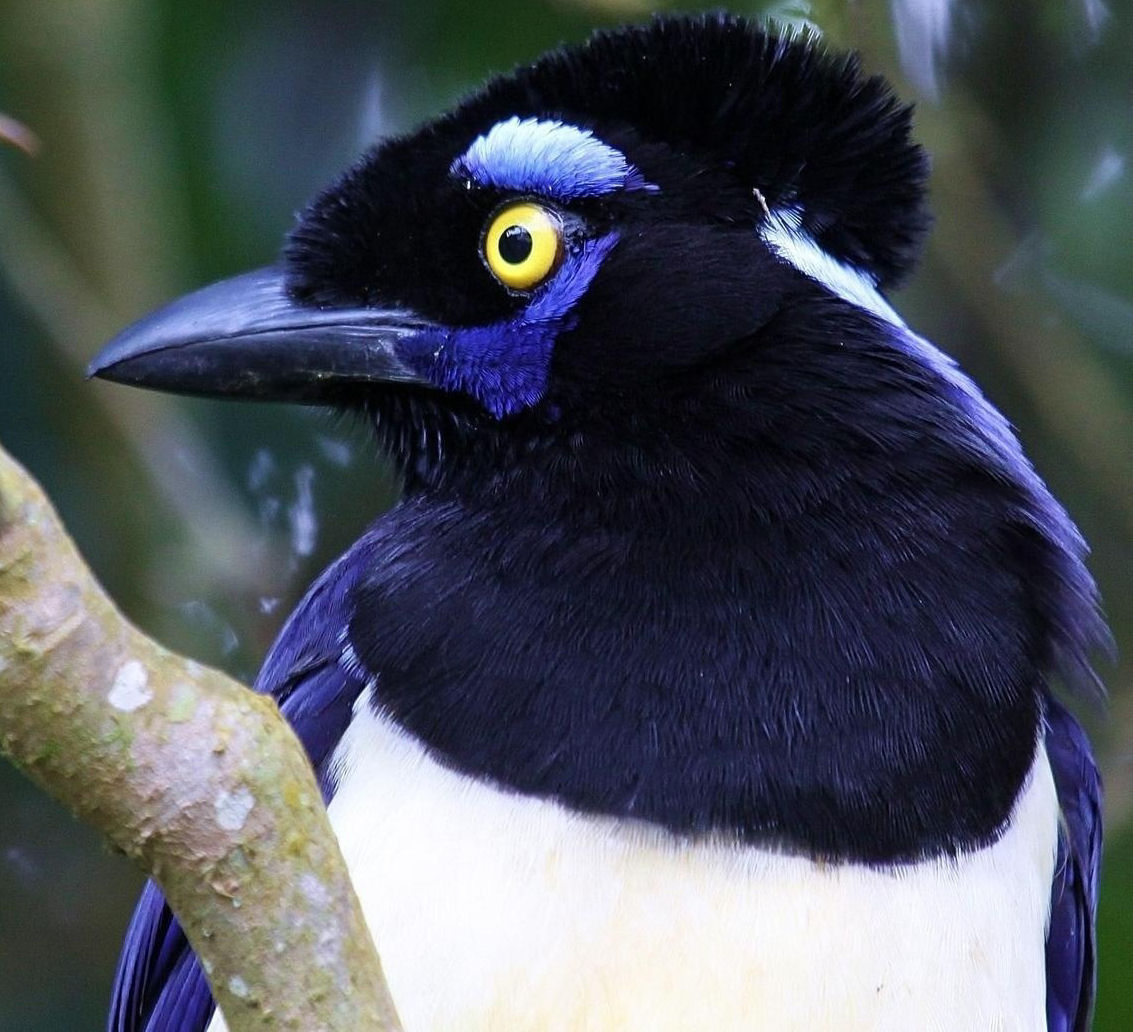
Species: PLUSH CRESTED JAY
Scientific name: CYANOCORAX CHRYSOPS
ImageNet parent category: jay